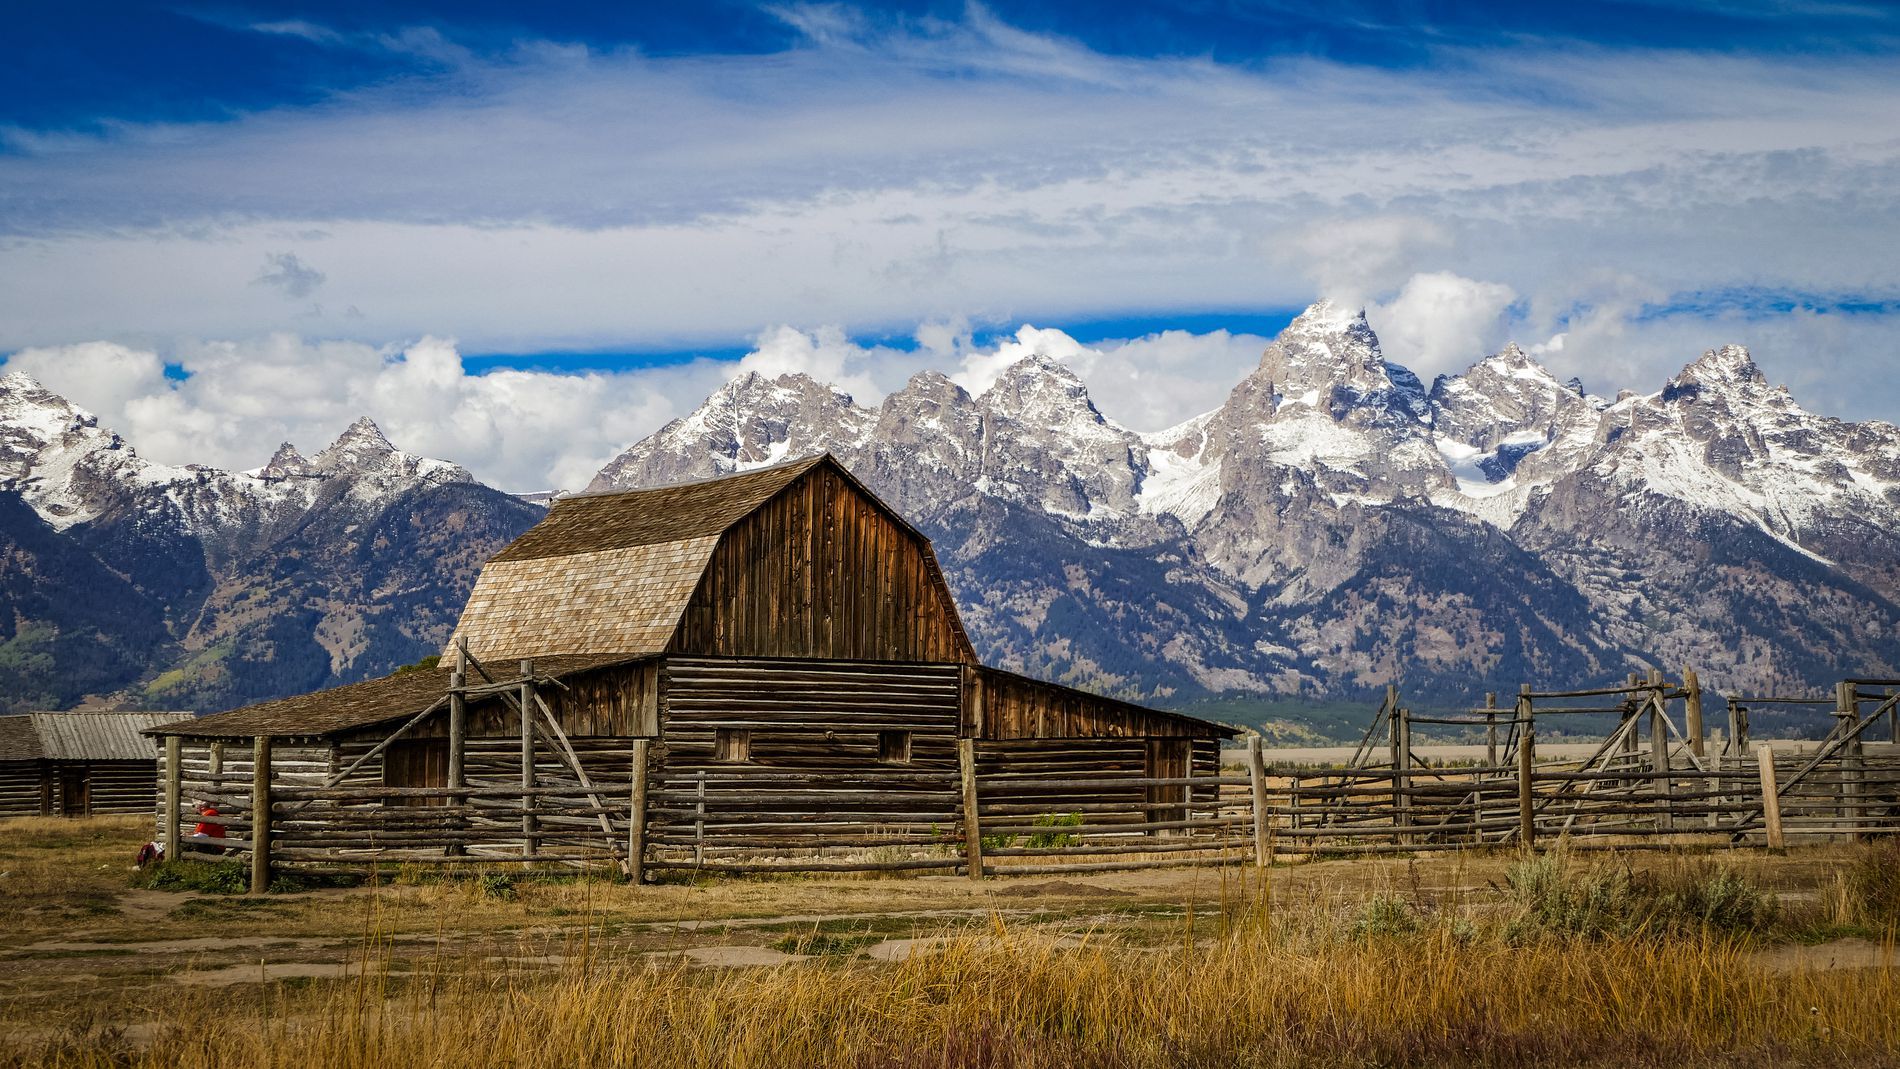
A Peaceful Rural Scene of Barn.
A wintry scene of an old barn located in front of a large mountain range under a blue sky with thick clouds.
Shot at an eye level wintery scene with a quiet bleak atmosphere of a barn. The grass is dry and yellowish. The mountain range is snowy under a blue sky yet full of thick clouds.
Labels: Nature, Outdoors, Architecture, Building, Shelter, Countryside, Hut, Rural, Barn, Farm, Housing, Scenery, Person, Mountain, Mountain Range, Peak, House, Landscape, Shack, Cabin, Sky, Dry Grass
Camera: Panasonic DMC-FZ1000
Aperture: F4.5
Exposure: 1/1600 sec
ISO: 125
Focal length: 20.6 mm